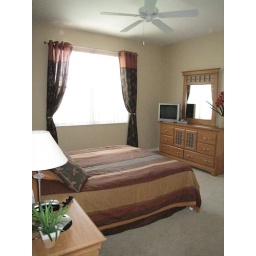
The beautiful master bedroom suite. Ensuite, walk in closet, door to lanai, TV, DVD, cable &amp;amp; ceiling fan